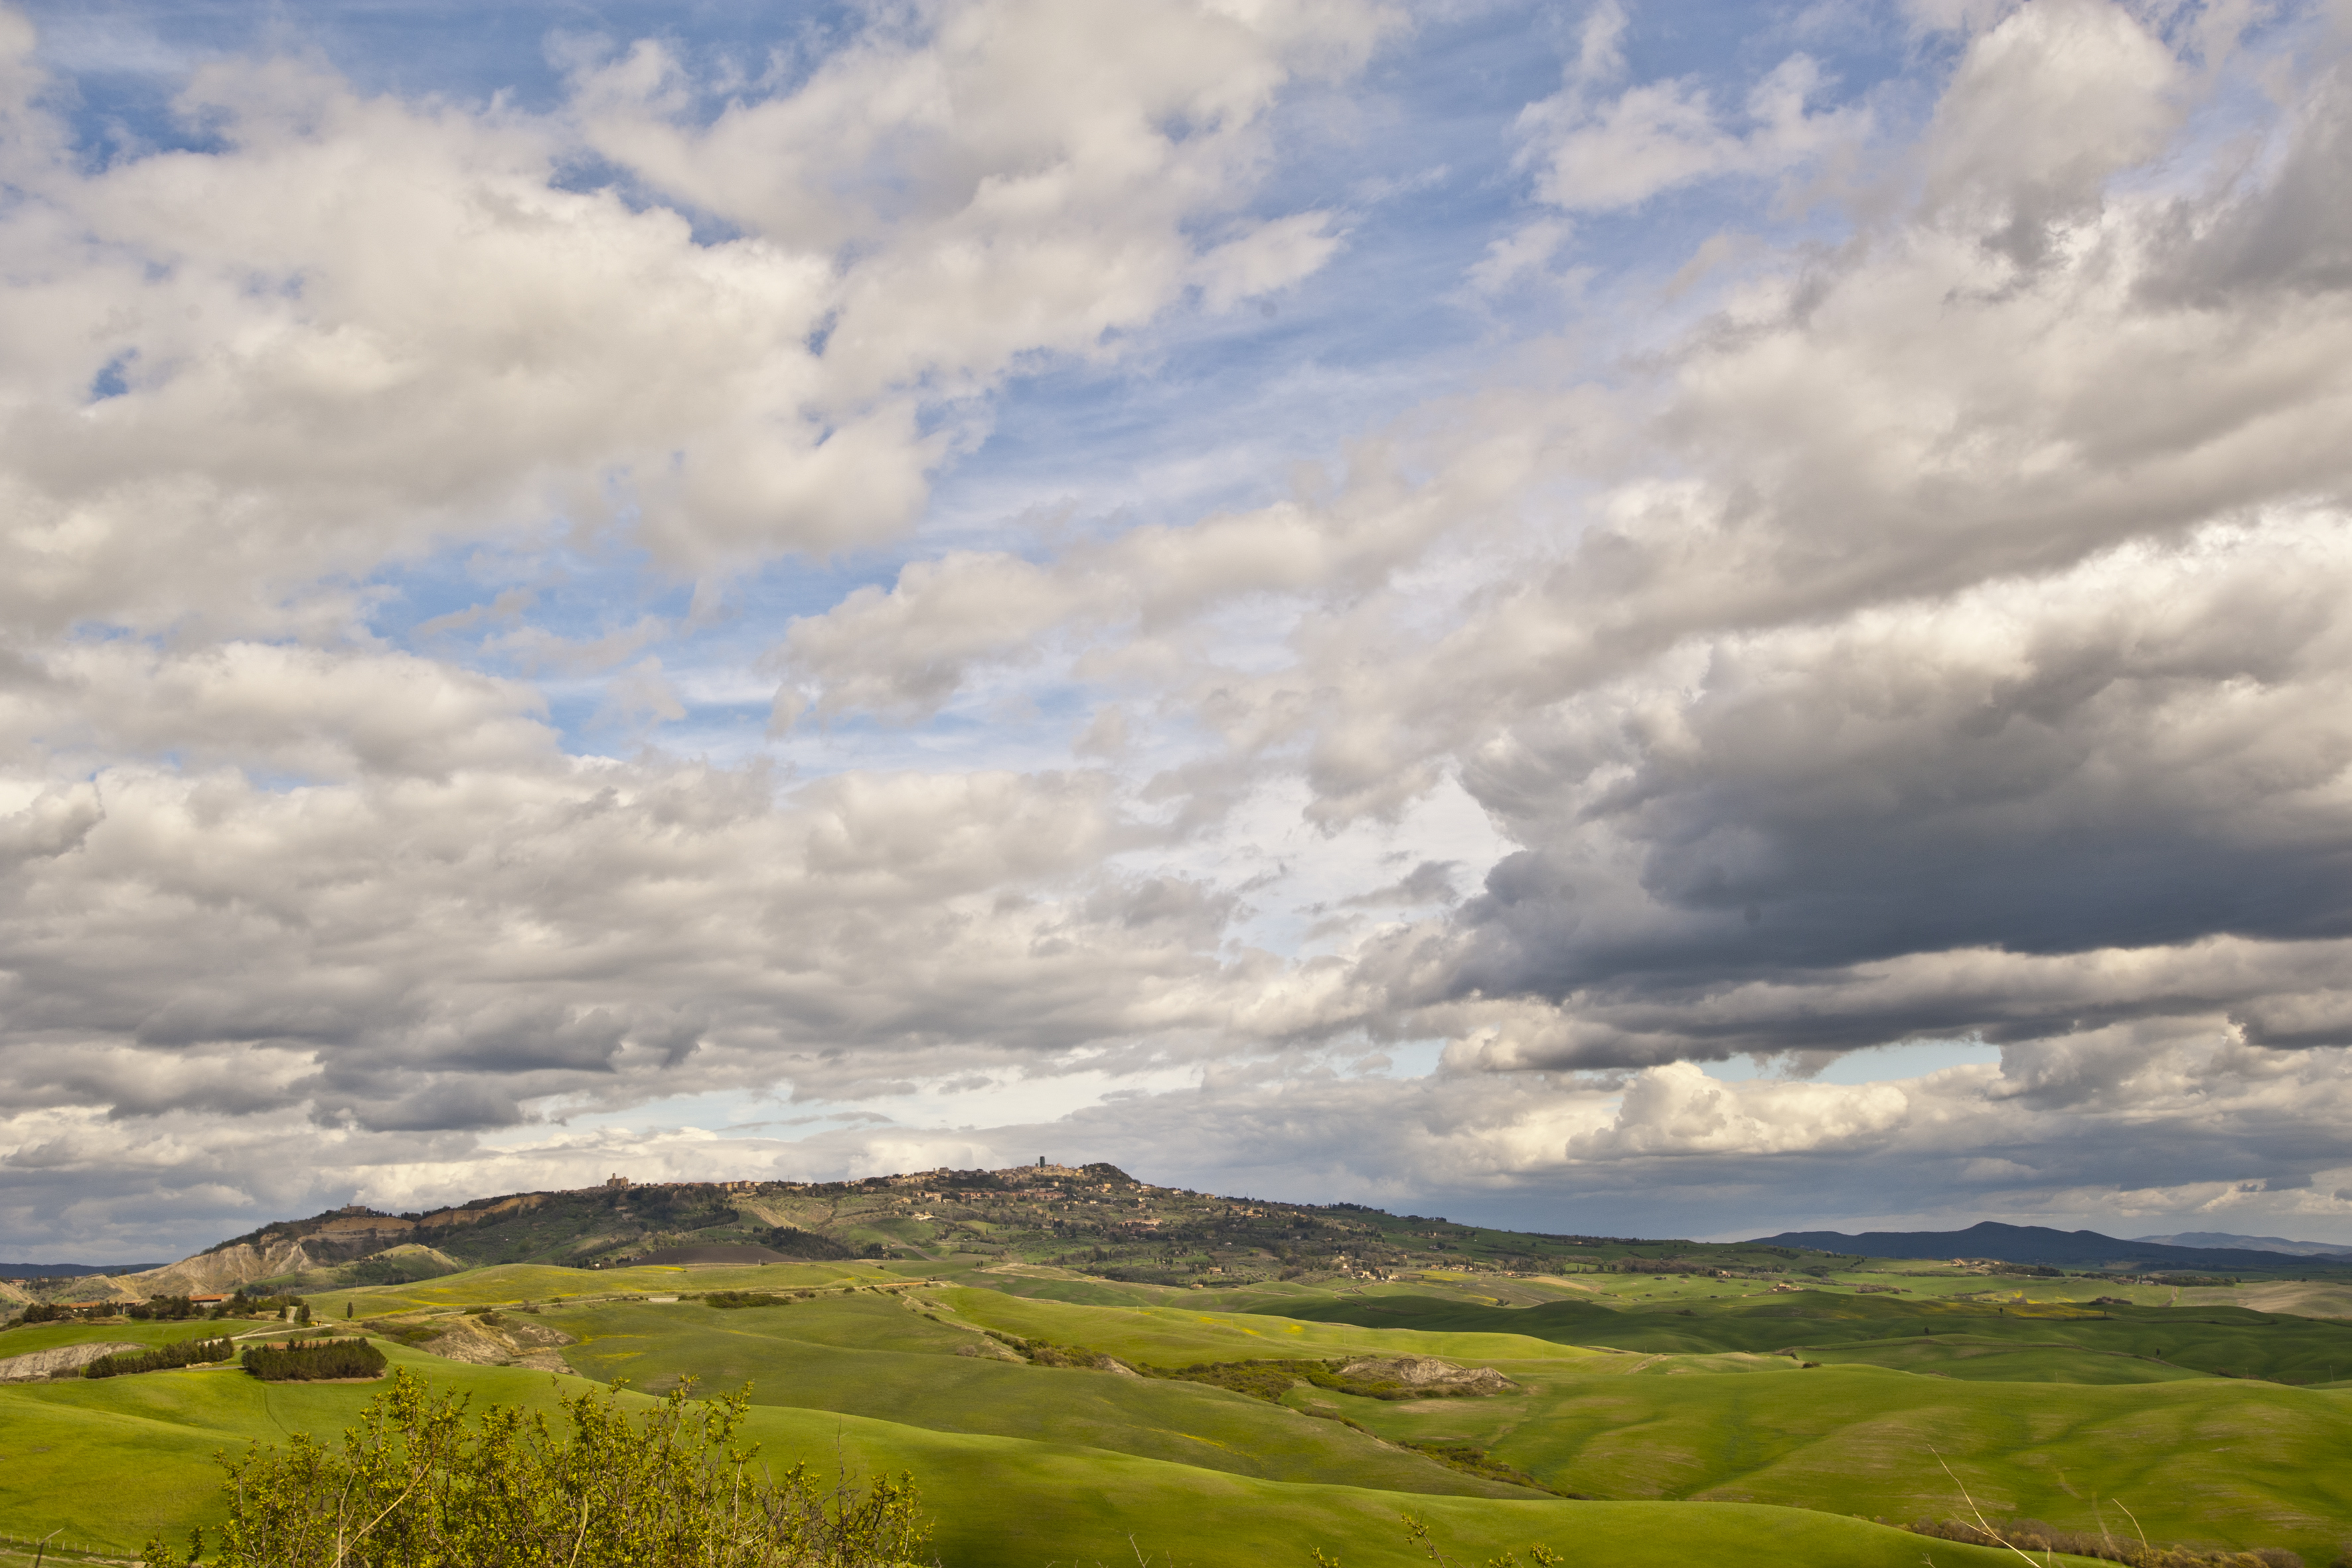
landscape, nature, grass, horizon, mountain, cloud, sky, field, meadow, prairie, sunlight, morning, hill, mountain range, cumulus, italy, tuscany, agriculture, plain, grassland, plateau, habitat, rural area, meteorological phenomenon, geographical feature, mountainous landforms